Suicide attack

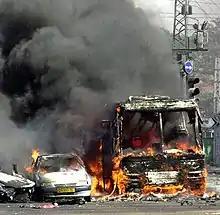
Wreckage vehicles after a 2001 suicide bombing in Beit Lid Junction

Sunni Muslims were possibly the last major branch of the Abrahamic religions to resort to overt suicide attacks.